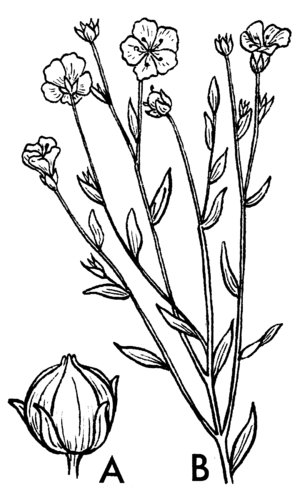
Ægyptiske tekstiler
Billede af hørplanten
Tekstiler havde mange forskellige formål i oldtidens Ægypten, og blev brugt af alle mennesker på tværs af de sociale lag. Tekstiler var meget dyre, og de var en meget vigtig del af det ægyptiske samfund f.eks. økonomisk og rituelt. Ægypternes status blev ikke indikeret ud fra hvilken type tekstil de havde på, men derimod ud fra hvilken kvalitet tekstilet havde. Jo finere kvalitet, jo højere status.